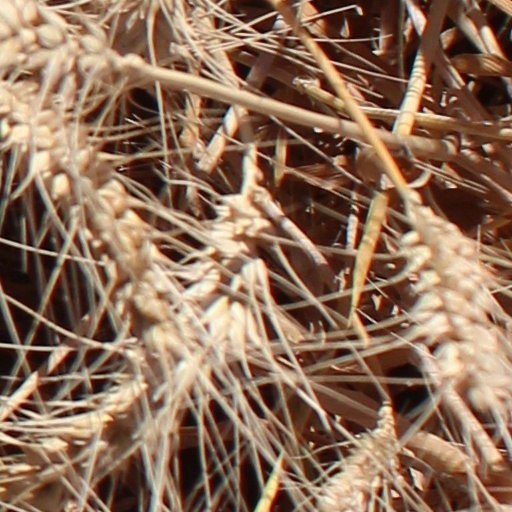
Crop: wheat